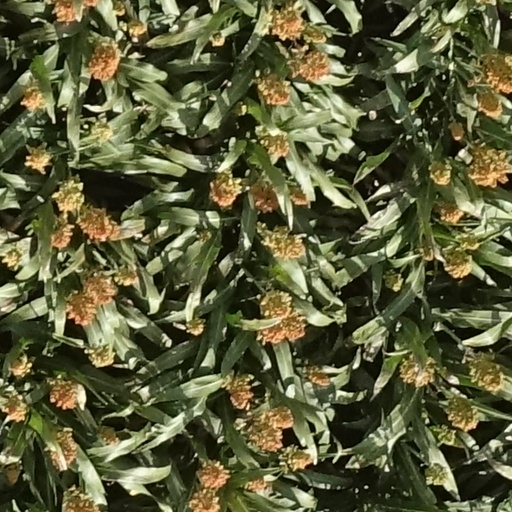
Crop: sorghum